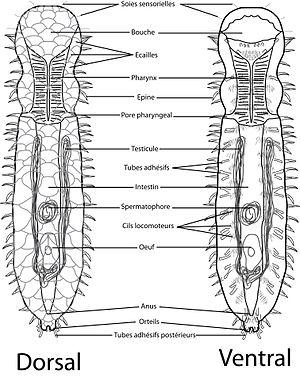
Les Gastrotriches /gastrotriʃ/ sont de petits vers méiobenthiques acœlomés de 0,1 mm à 4 mm de long. Ils font partie de la « faune interstitielle » qui habite le sable et le gravier.